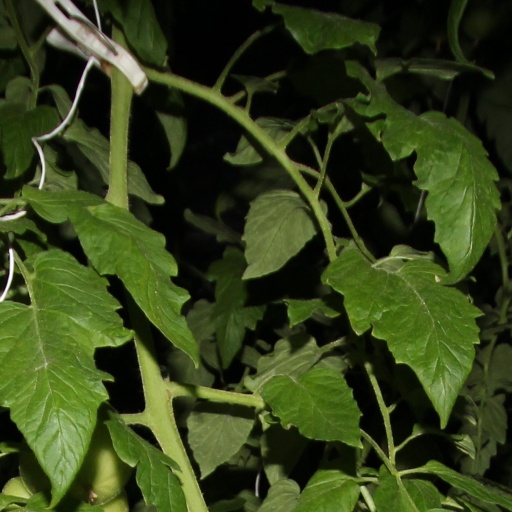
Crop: tomato